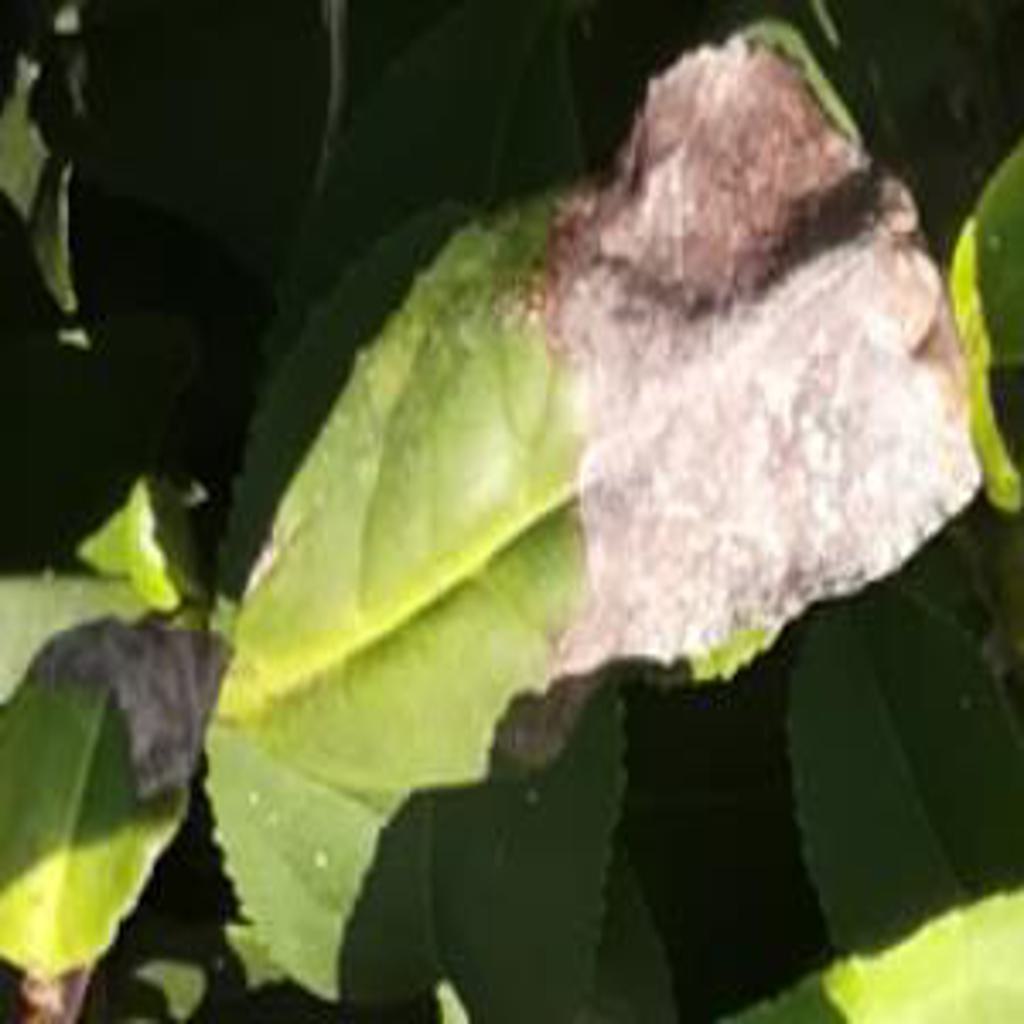
Label: Tea leaf blight